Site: brandenburg
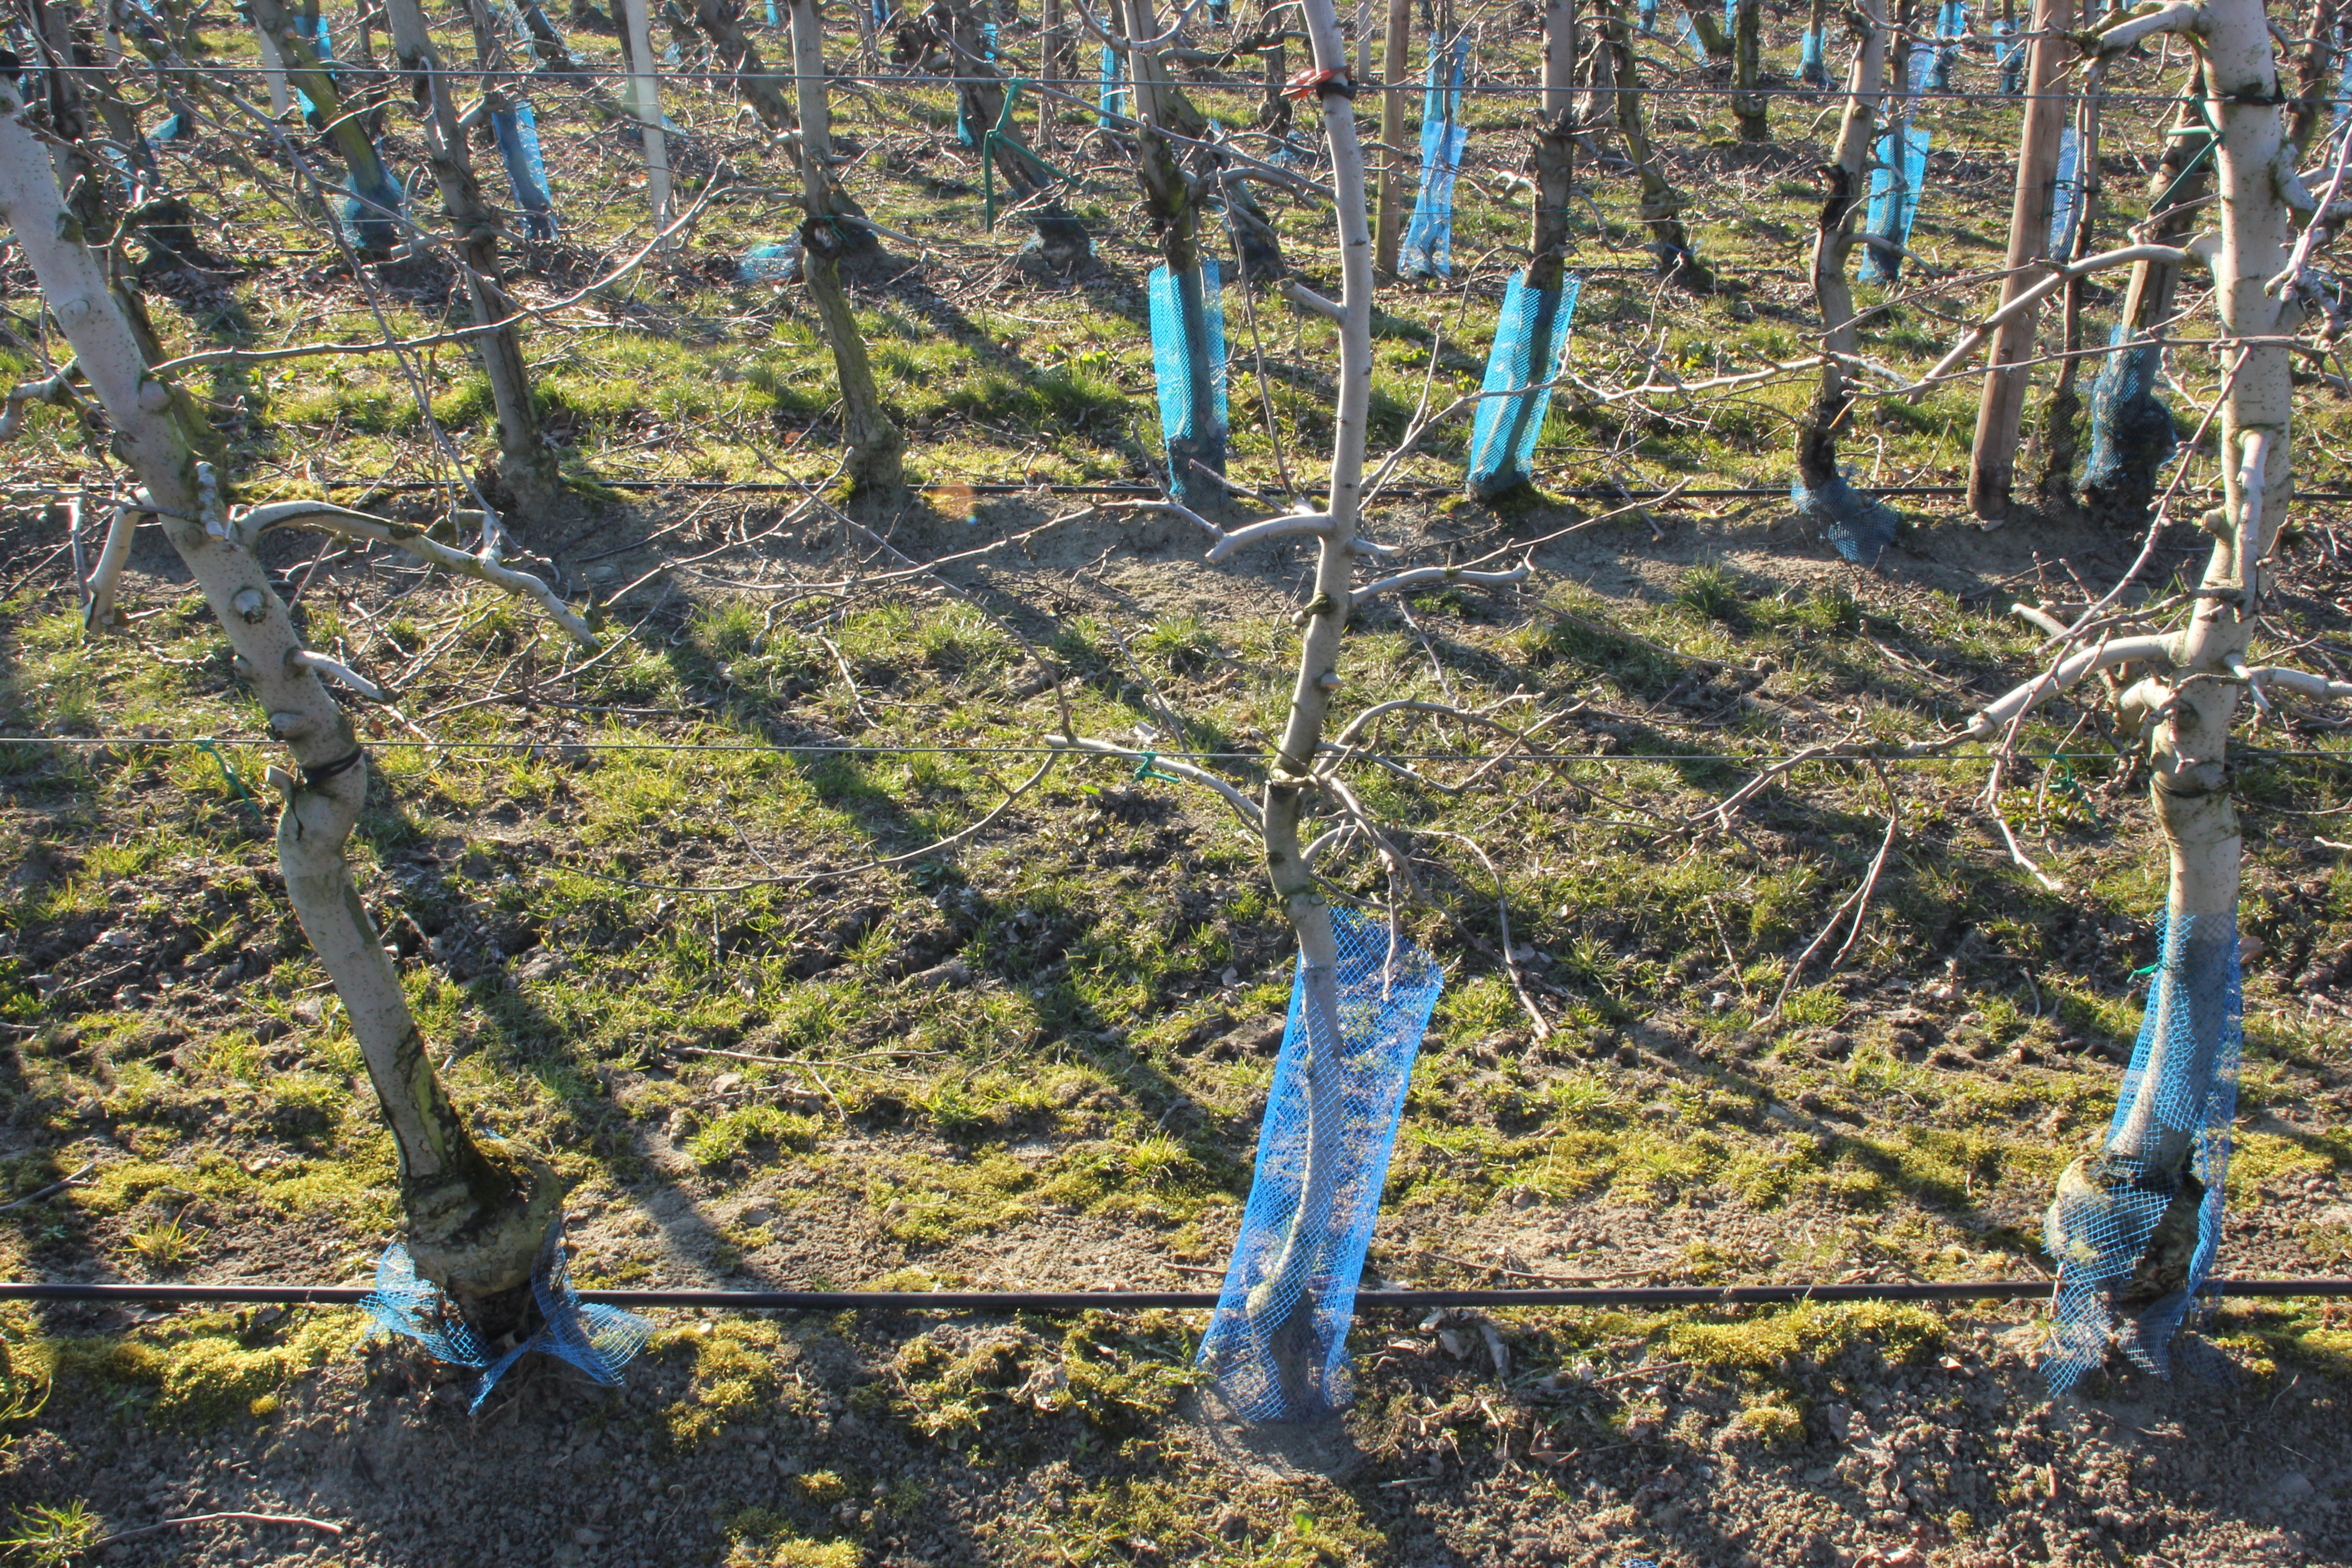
Growth stage (BBCH 03): Bud development